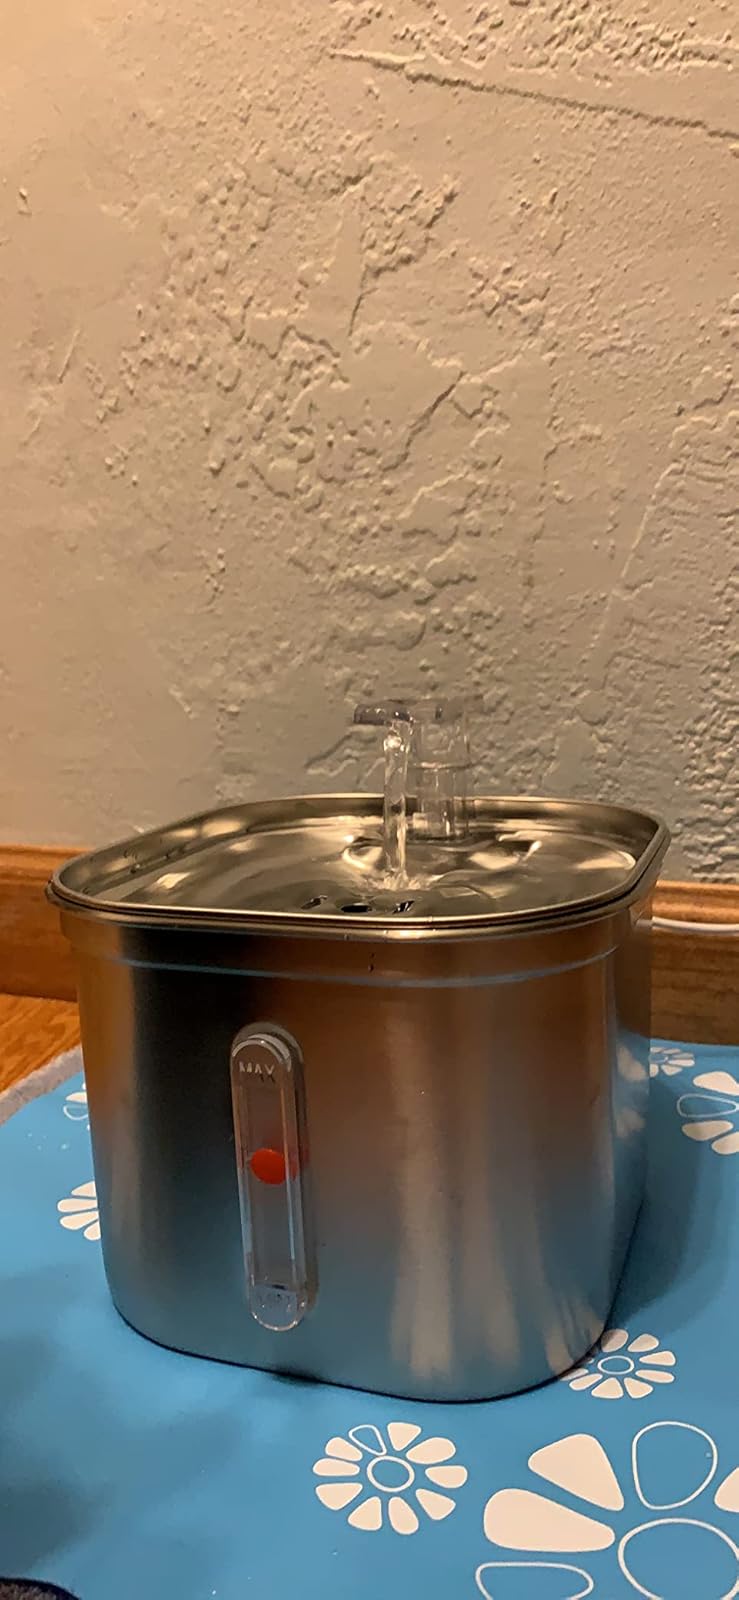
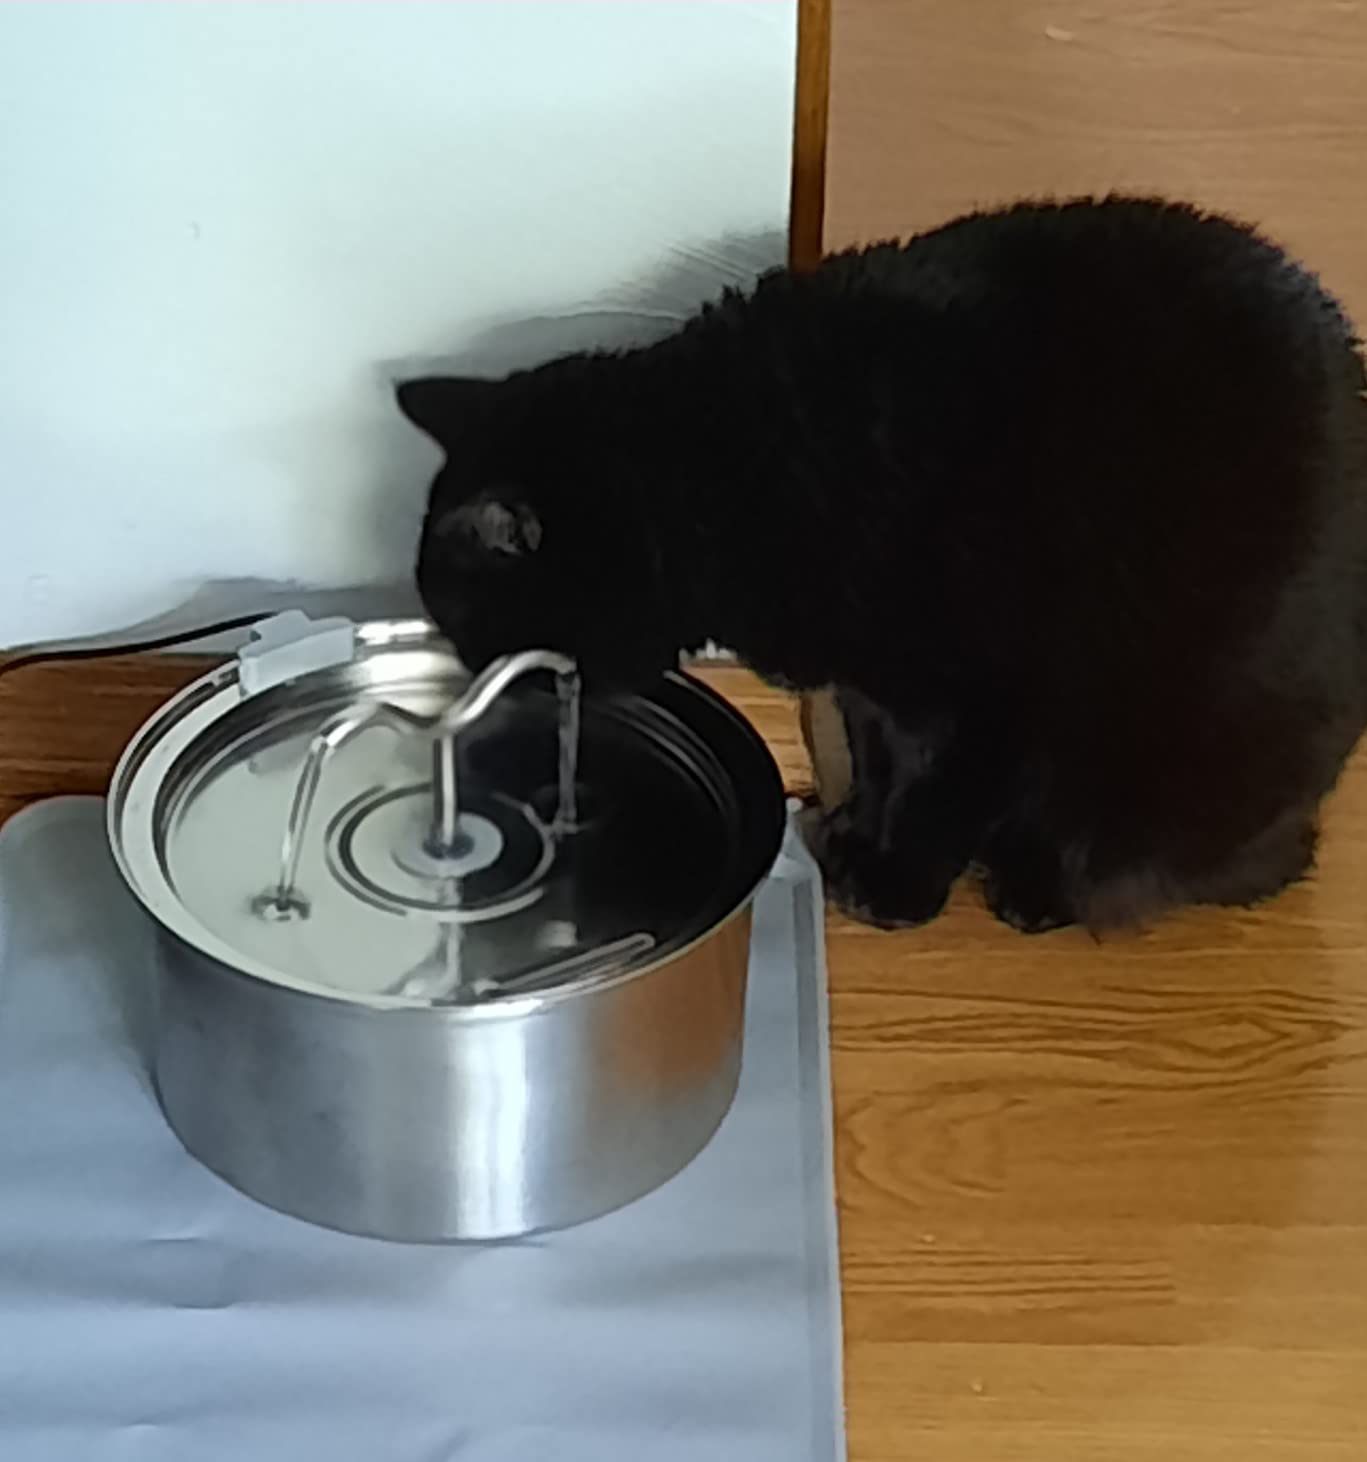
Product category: items_bowl
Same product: no